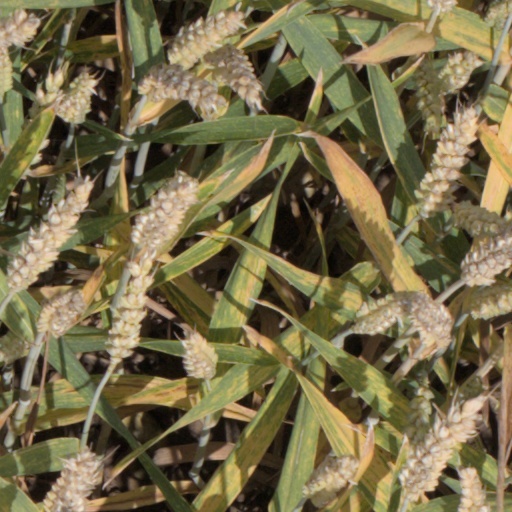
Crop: wheat